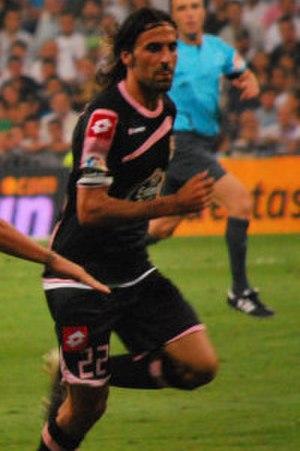
Juan Antonio Rodríguez Villamuela est un footballeur espagnol né le 1ᵉʳ avril 1982 à Malaga, qui évolue au poste de milieu défensif au Real Club Deportivo Majorque en Espagne.